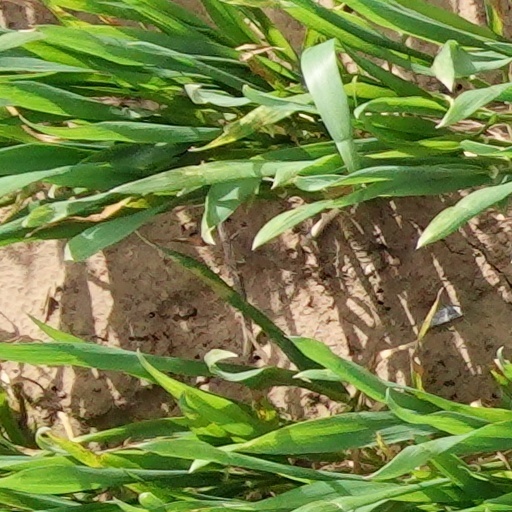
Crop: wheat